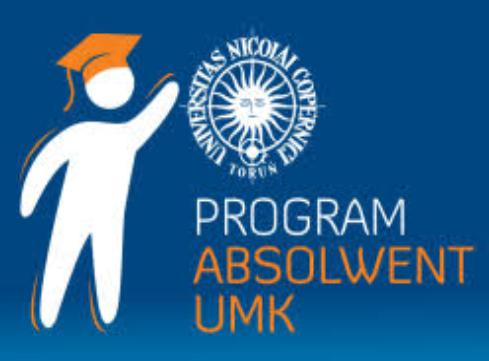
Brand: Absolwent
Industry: Others